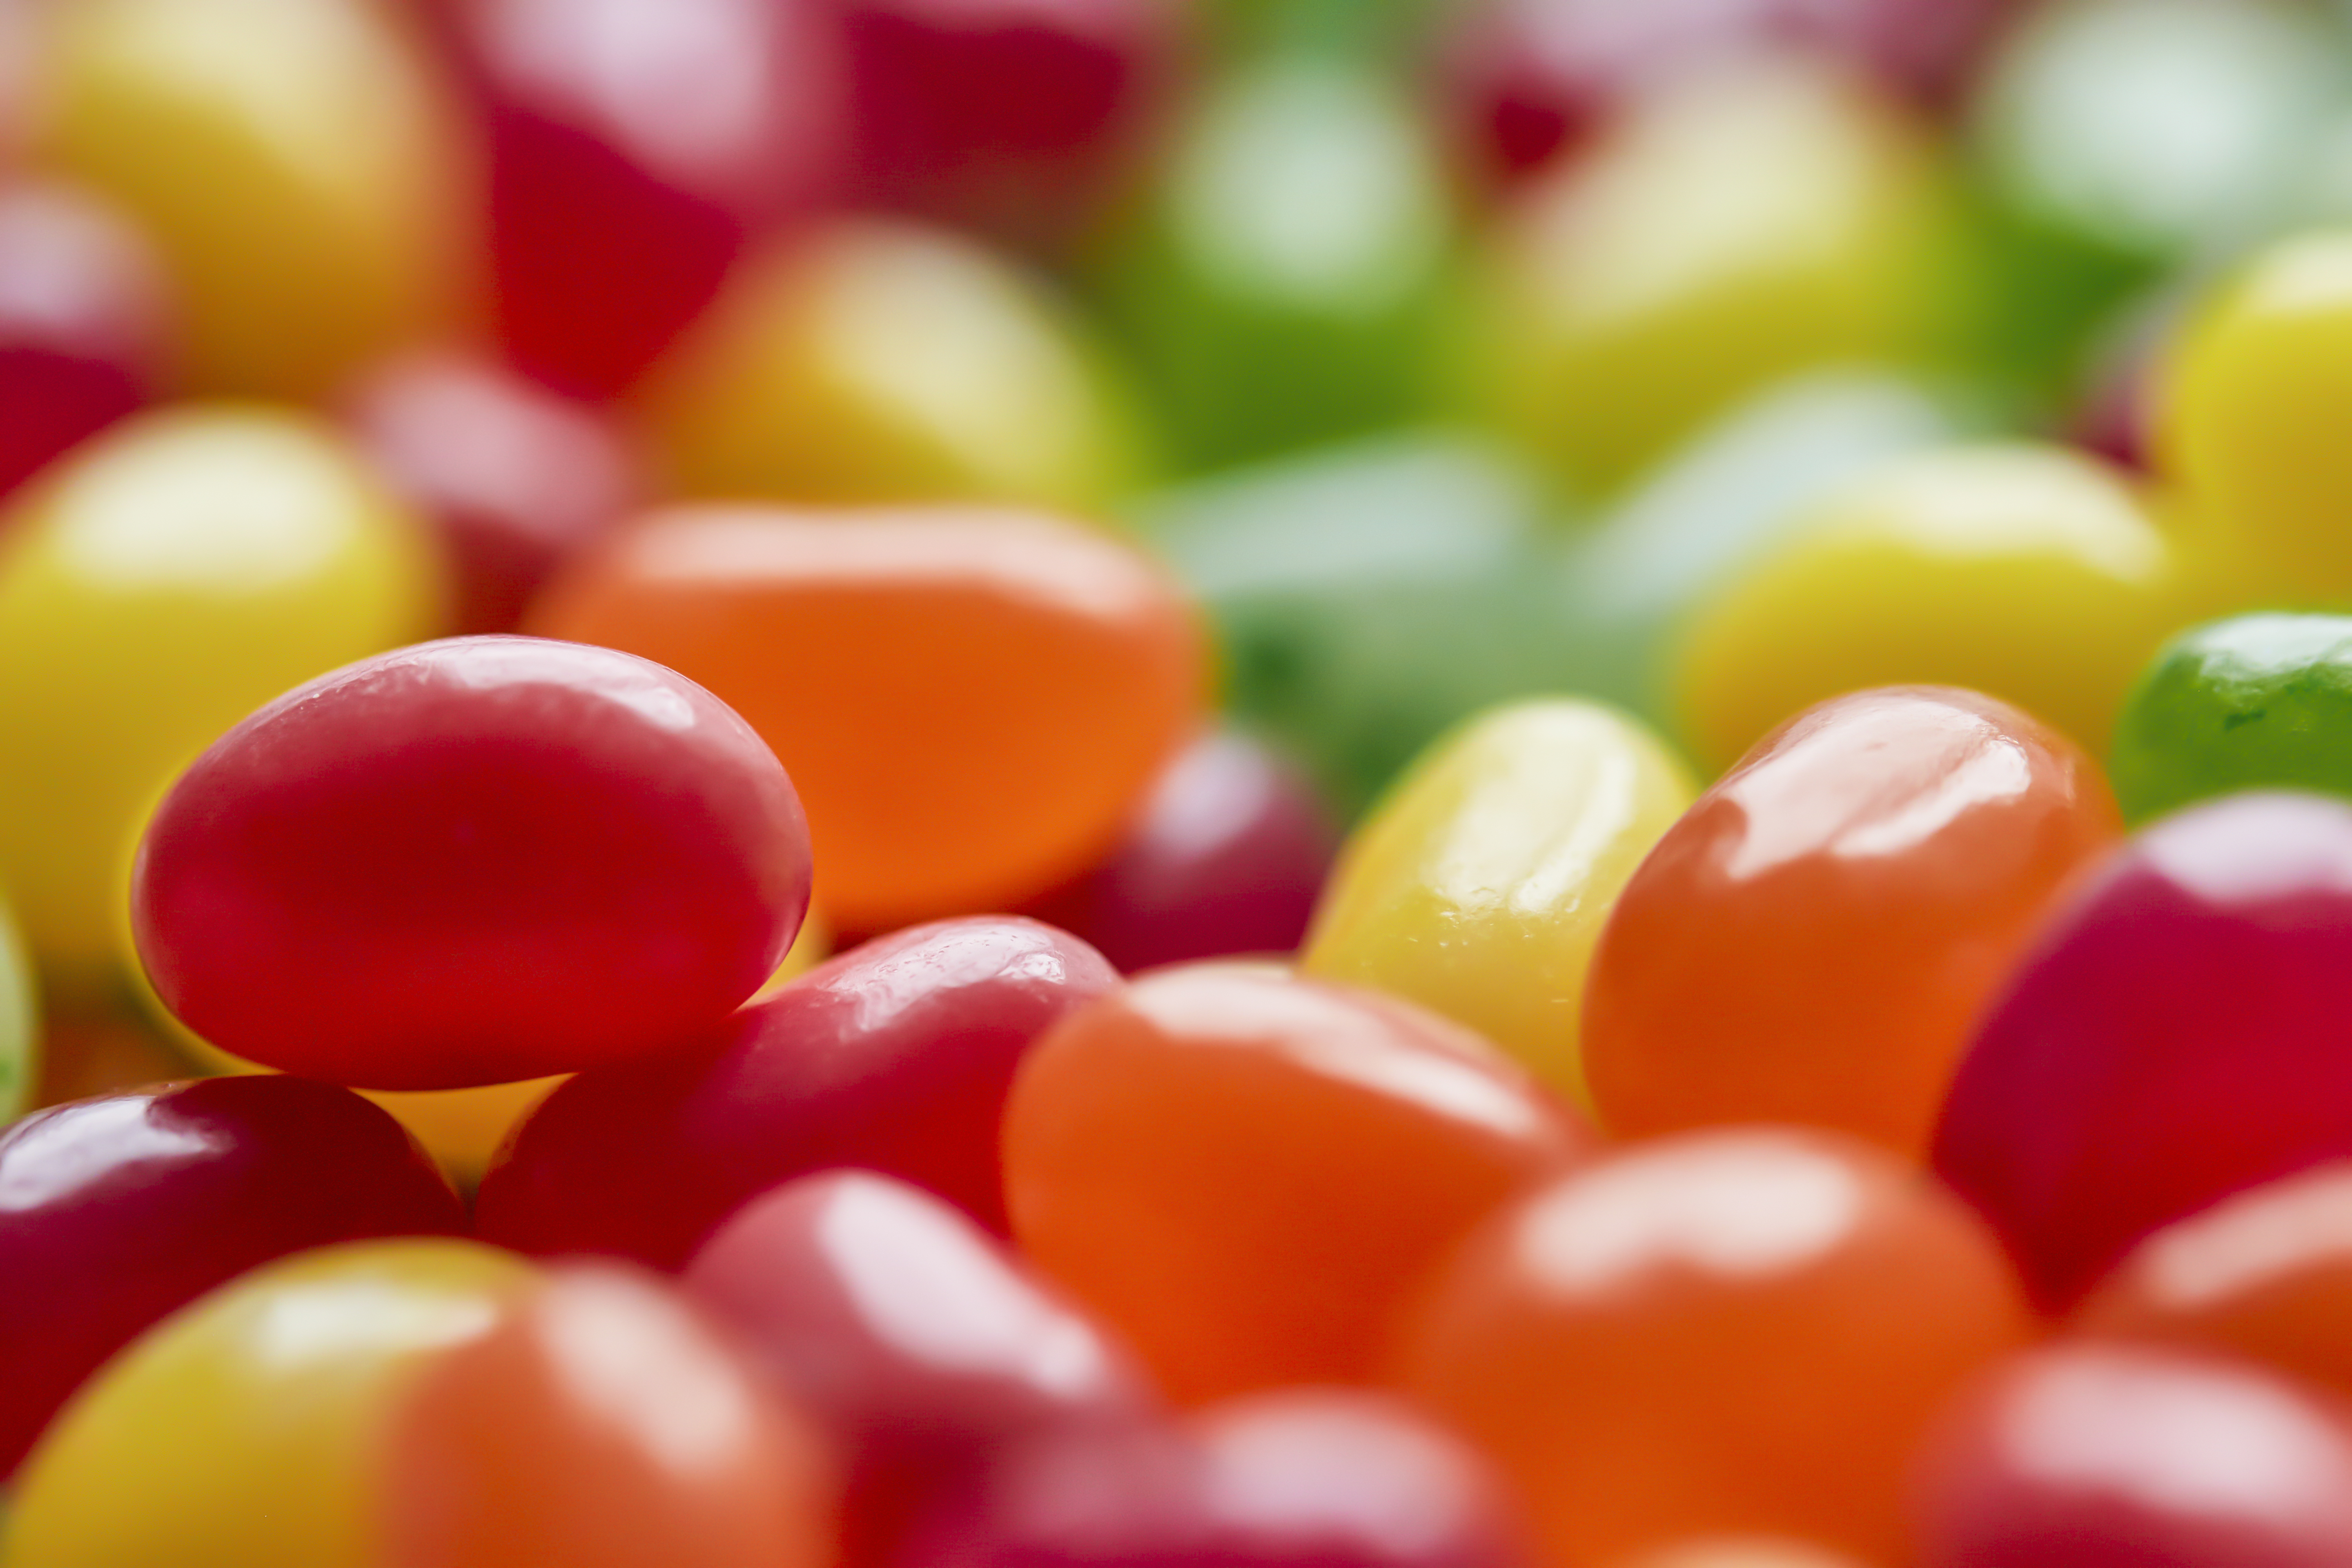
natural foods, food, sweetness, candy, jelly bean, confectionery, hard candy, fruit, close up, candied fruit, snack, bonbon, plant, Colorfulness